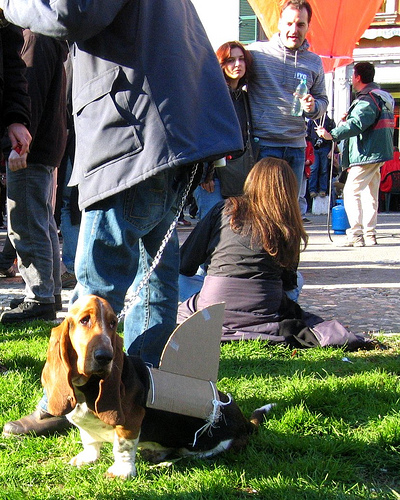
Animal: dog
Breed: basset_hound